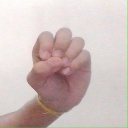
अक्षर: उ